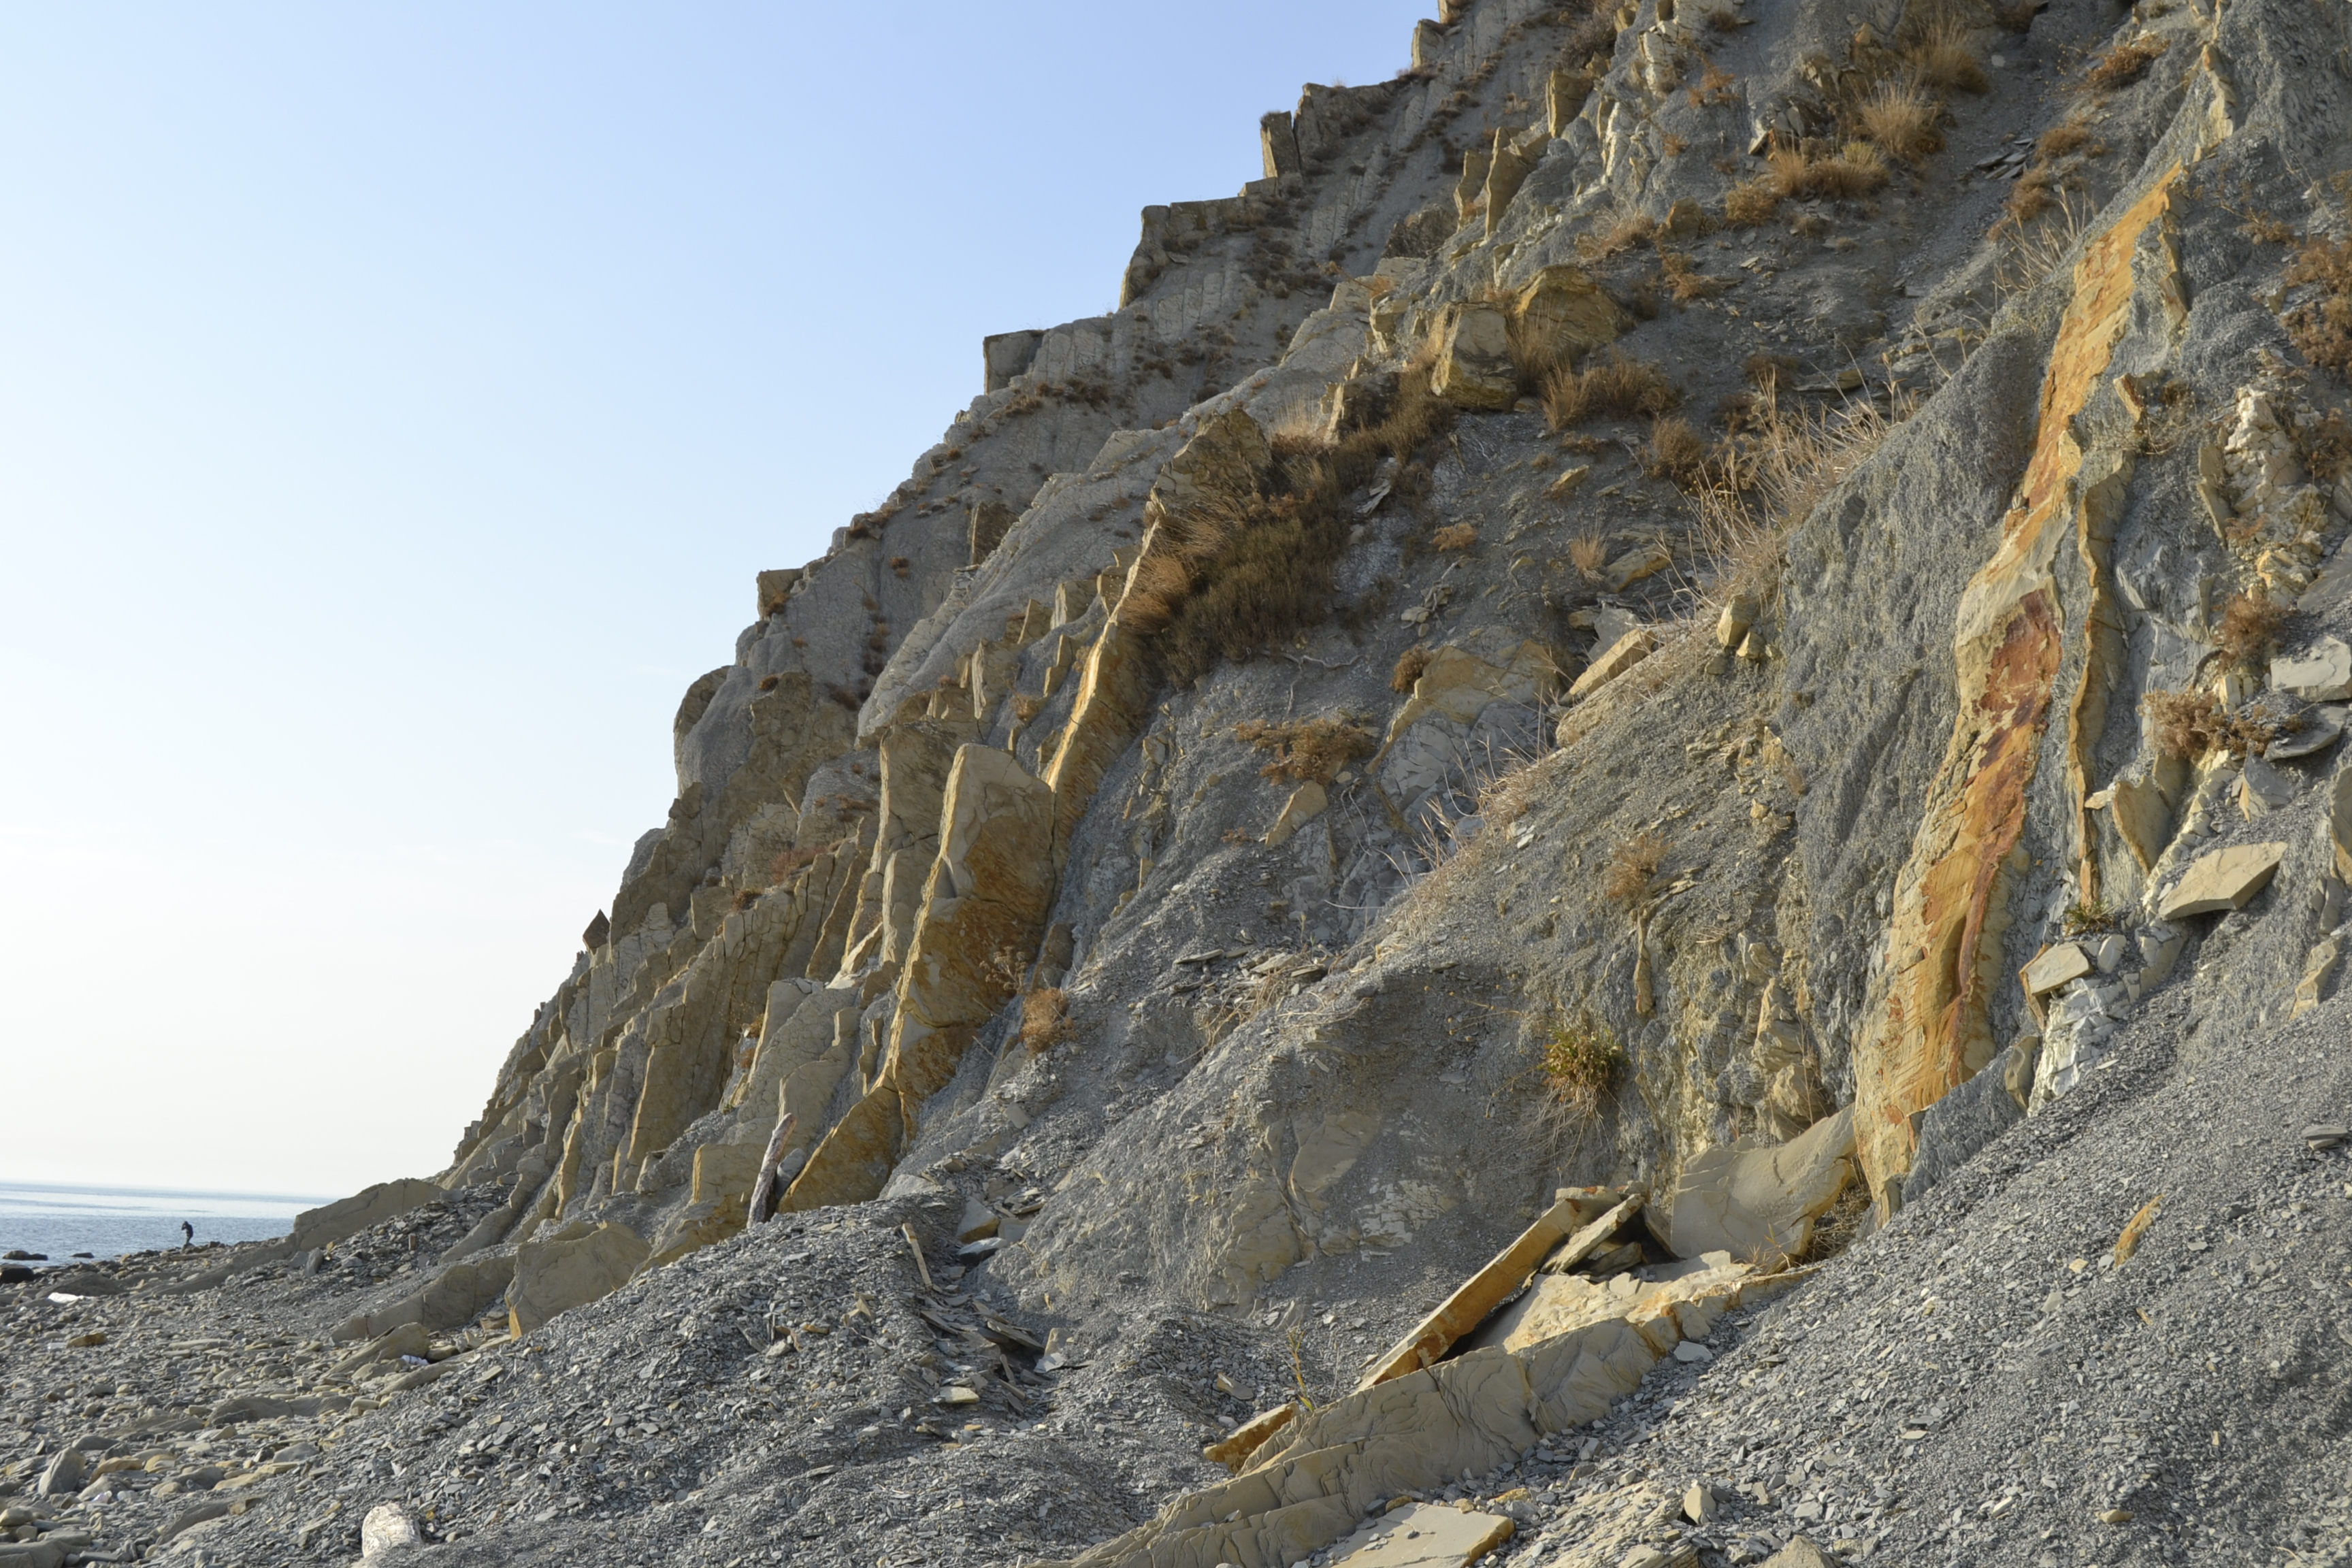
rock, sea, beach, outcrop, cliff, geological phenomenon, formation, bedrock, klippe, geology, terrain, mountain, coast, ridge, coastal and oceanic landforms, igneous rock, dike, intrusion, fault, sill, Raised beach, promontory, escarpment